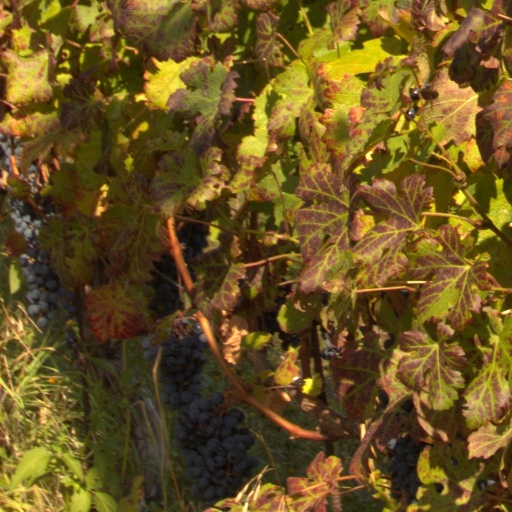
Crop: grape